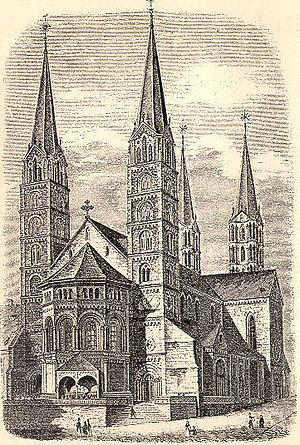
Ernst Theodor Amadeus Hoffmann [ɛʁnst ˈteːodoːɐ̯ amaˈdeːʊs ˈhɔfˌman], né Ernst Theodor Wilhelm Hoffmann le 24 janvier 1776 à Königsberg, en Prusse-Orientale, et mort le 25 juin 1822 à Berlin, est un écrivain romantique et un compositeur, également dessinateur et juriste allemand.